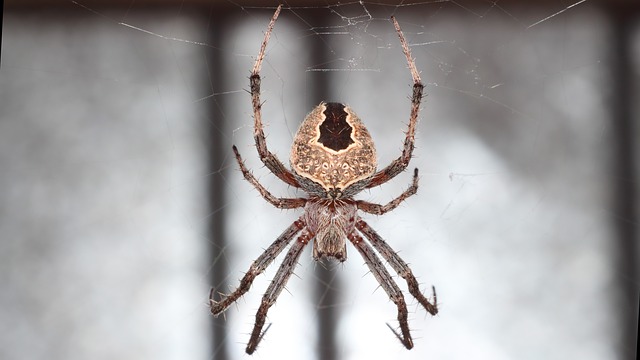
Label: spider